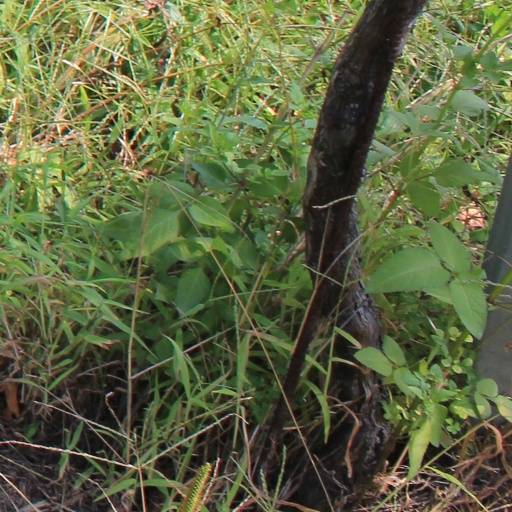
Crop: grape